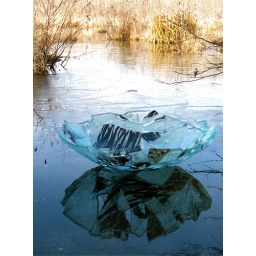
26&amp;quot; diameter. painted fused glass bowl set in frozen bog. 2009